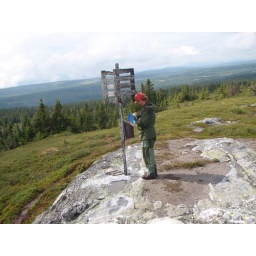
This box has a book in it that you can write something in it for posterity